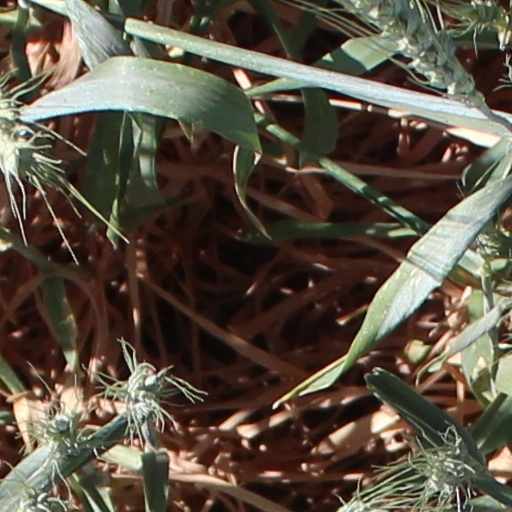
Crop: wheat